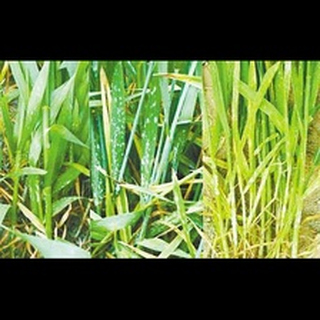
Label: wheat_mildew